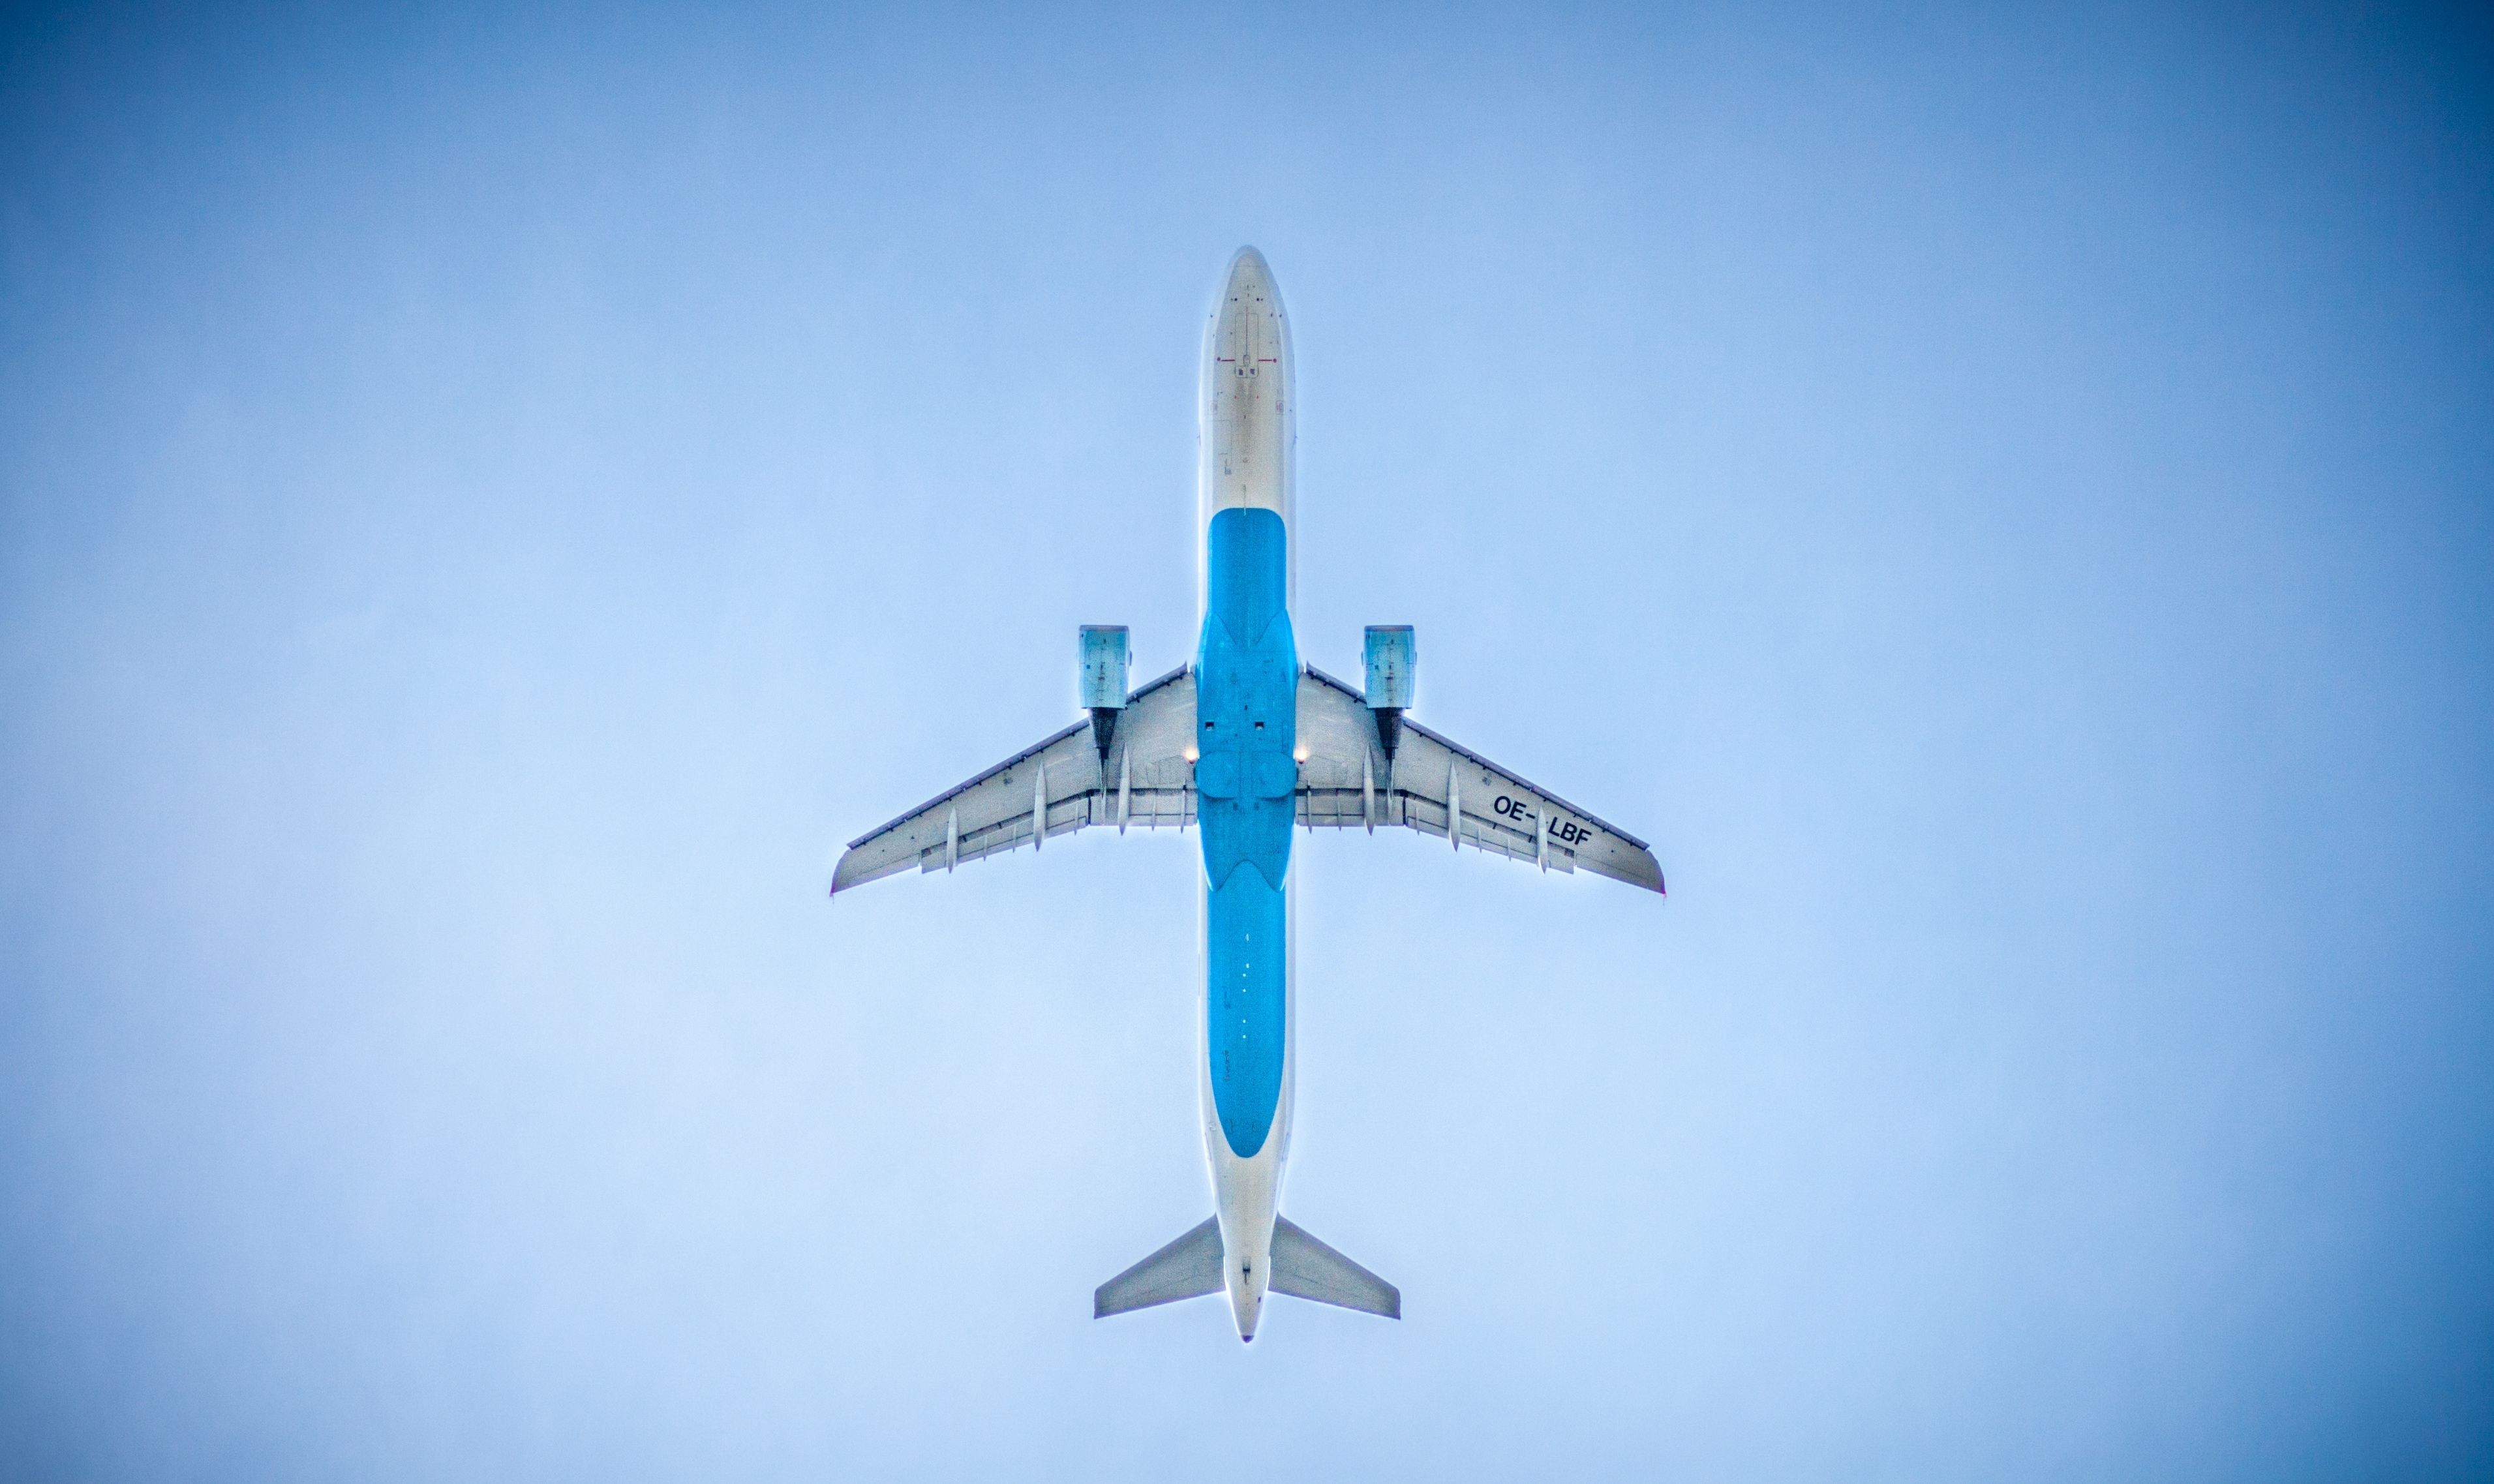
wing, airplane, aircraft, vehicle, airline, aviation, flight, blue, glider, airliner, air force, jet aircraft, aerobatics, monoplane, air travel, atmosphere of earth, narrow body aircraft, aerospace engineering, aircraft engine, general aviation, air racing